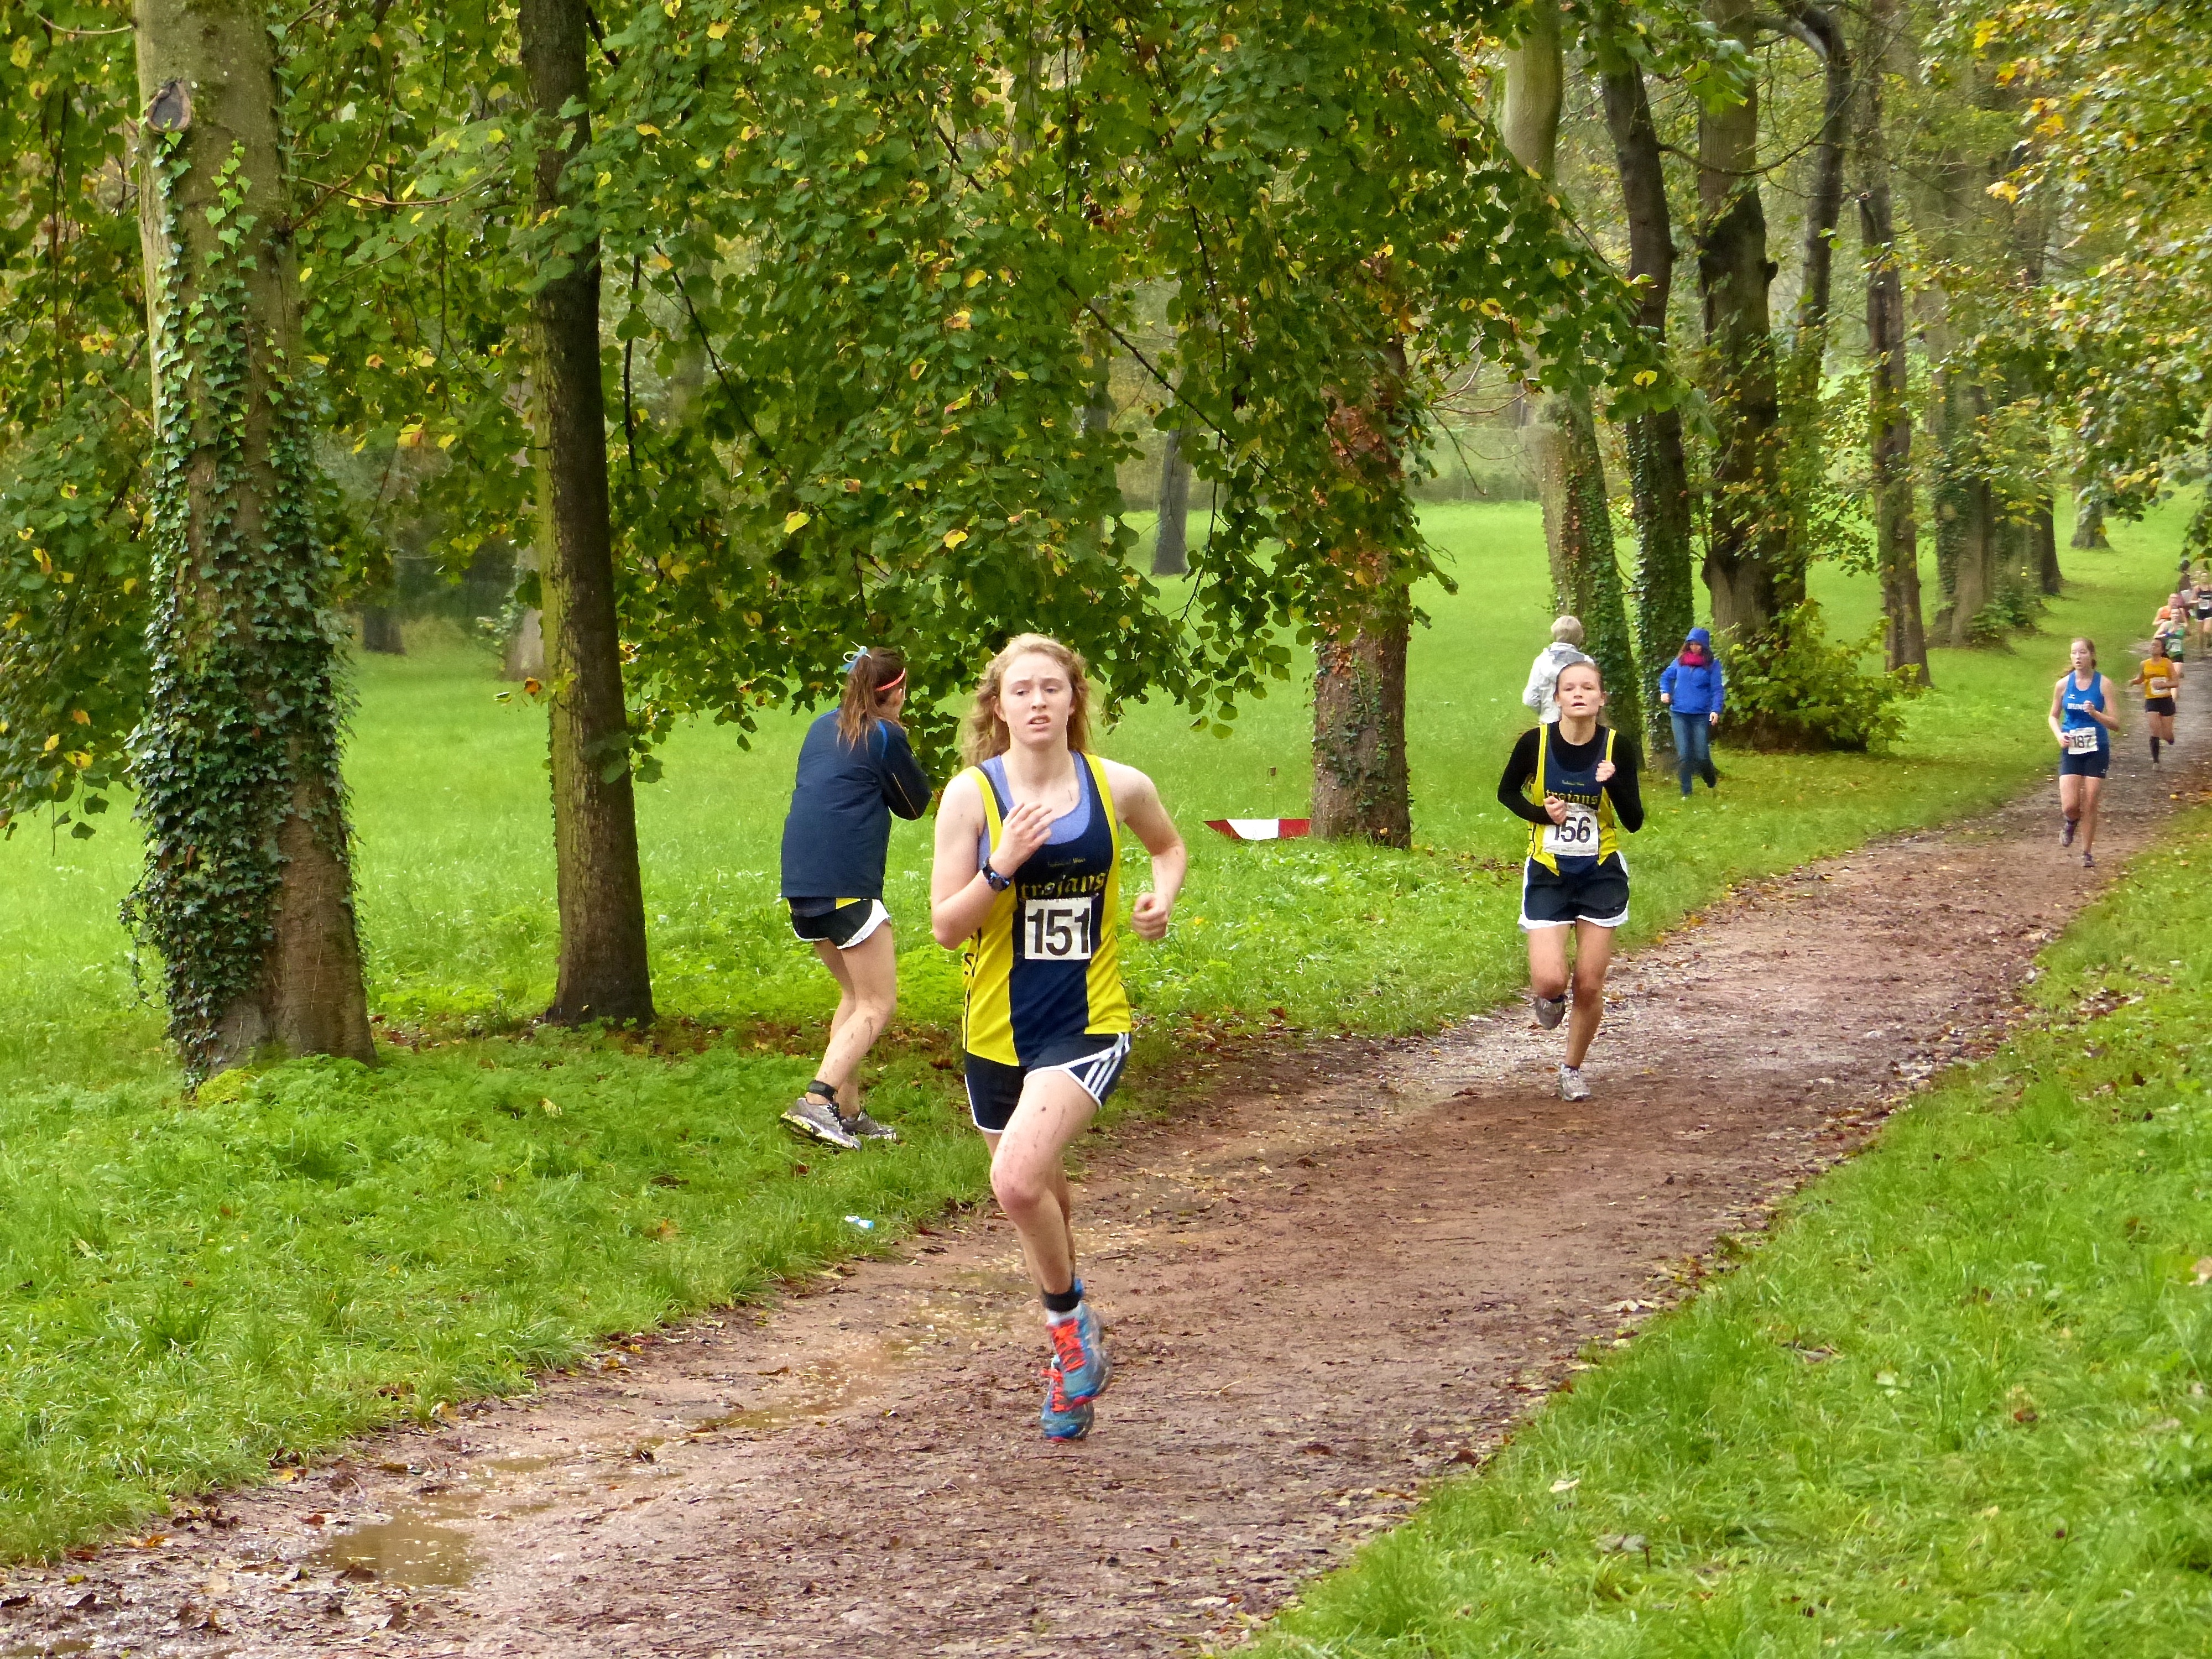
person, trail, running, run, paris, country, recreation, france, high, jogging, cross, race, international, girls, sports, boys, school, runners, championship, endurance, junior, highschool, varsity, athletics, isst, tournament, xc, schools, parcdestcloud, physical exercise, outdoor recreation, human action, endurance sports, ultramarathon, duathlon, cross country running, cross country cycling